The House of Flowers season 3

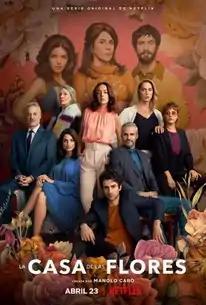

The third season of "The House of Flowers", a Mexican black comedy-drama television series about the privileged de la Mora family, was released to Netflix in its entirety on April 23, 2020. It follows immediately from the end of the second season with Paulina being led into prison. It features the present-day stories of the de la Mora children, as well as a story told in 1979 of a young Virginia, the family matriarch, and friends. Eldest daughter Paulina reconnects with her ex-spouse María José, and explores her family's past, while younger children Elena and Julián also cement their lives. In 1979, Virginia becomes pregnant with Paulina, and is involved with Mexico's nascent gay and drag scene. The season had three directors, Manolo Caro, Yibran Asuad & Gabriel Nuncio, and was written by Caro, Nuncio, Mara Vargas (Jackson), Hipatia Argüero, Kim Torres, and Alexandro Aldrete.